Corn Springs

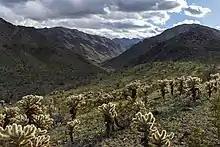
A portion of the Corn Springs Campground, run by the Bureau of Land Management

A BLM-run campground, with a well for drawing water from the spring, was established nearby. One mile past the camp ground is a miner's cabin and the remains of one of the mills. Edward Wodetzki and family mined this area until the early 1980s. At the time they had numerous gold, silver, and iron ore claims. More mines and cabins are located further up the road.